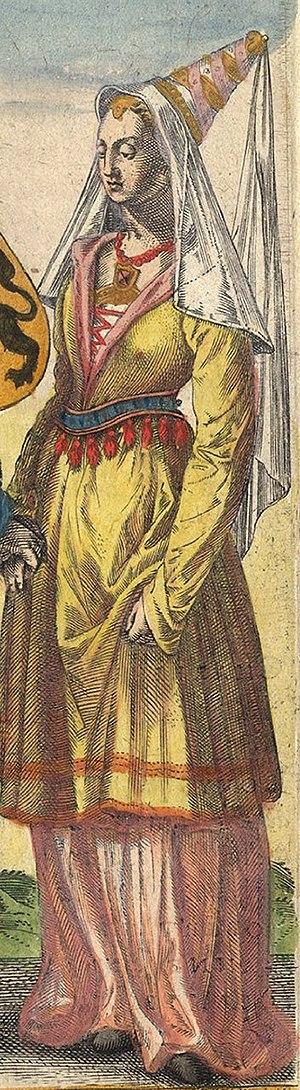
Isabelle de Luxembourg